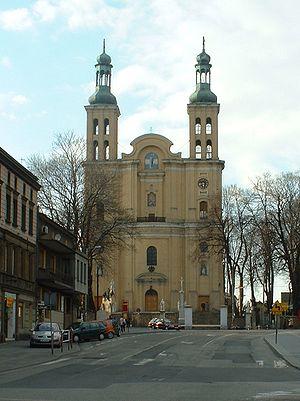
Pszów est une ville du powiat de Wodzisław, dans la voïvodie de Silésie, en Pologne.